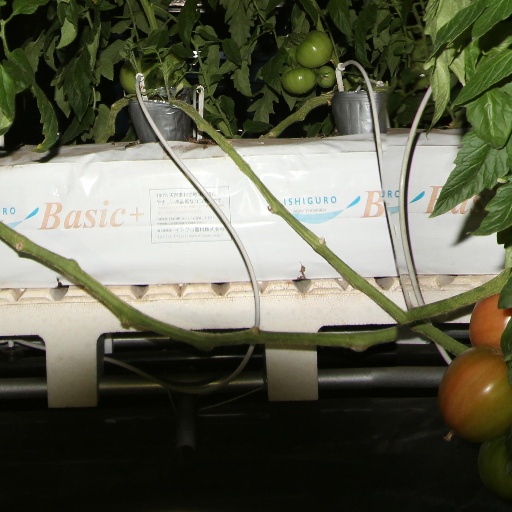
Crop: tomato